Nishi-Kanazawa Station

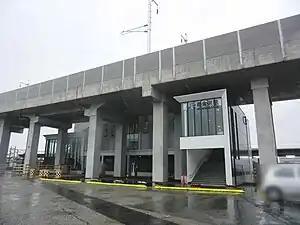
Nishi-Kanazawa Station in April 2013

is a railway station in the city of Kanazawa, Ishikawa Prefecture, Japan.